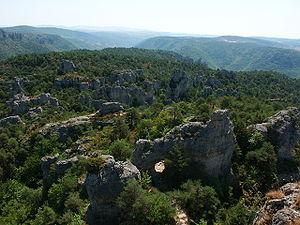
Chaos de Montpellier-le-Vieux (Aveyron, France). Vue depuis le Douminial, point culminant du Chaos.
Le causse Noir ou montagne Noire qui s'étend sur 200 km², est le plus petit des Grands Causses. Il jouxte le massif cristallin des Cévennes à l'est et surplombe la ville de Millau à l'ouest. Il fait partie du territoire Causses et Cévennes inscrit au patrimoine mondial de l'Unesco.
Cet article présente les différents lieux et monuments touristiques du département français de l'Aveyron.
Millau est une commune française, sous-préfecture du département de l'Aveyron, en région Occitanie. Située à 70 km au sud-est de Rodez, et à 111 km de Montpellier, elle fait partie de l'ancienne province du Rouergue.
La Roque-Sainte-Marguerite est une commune française, située dans le département de l'Aveyron, en région Occitanie.